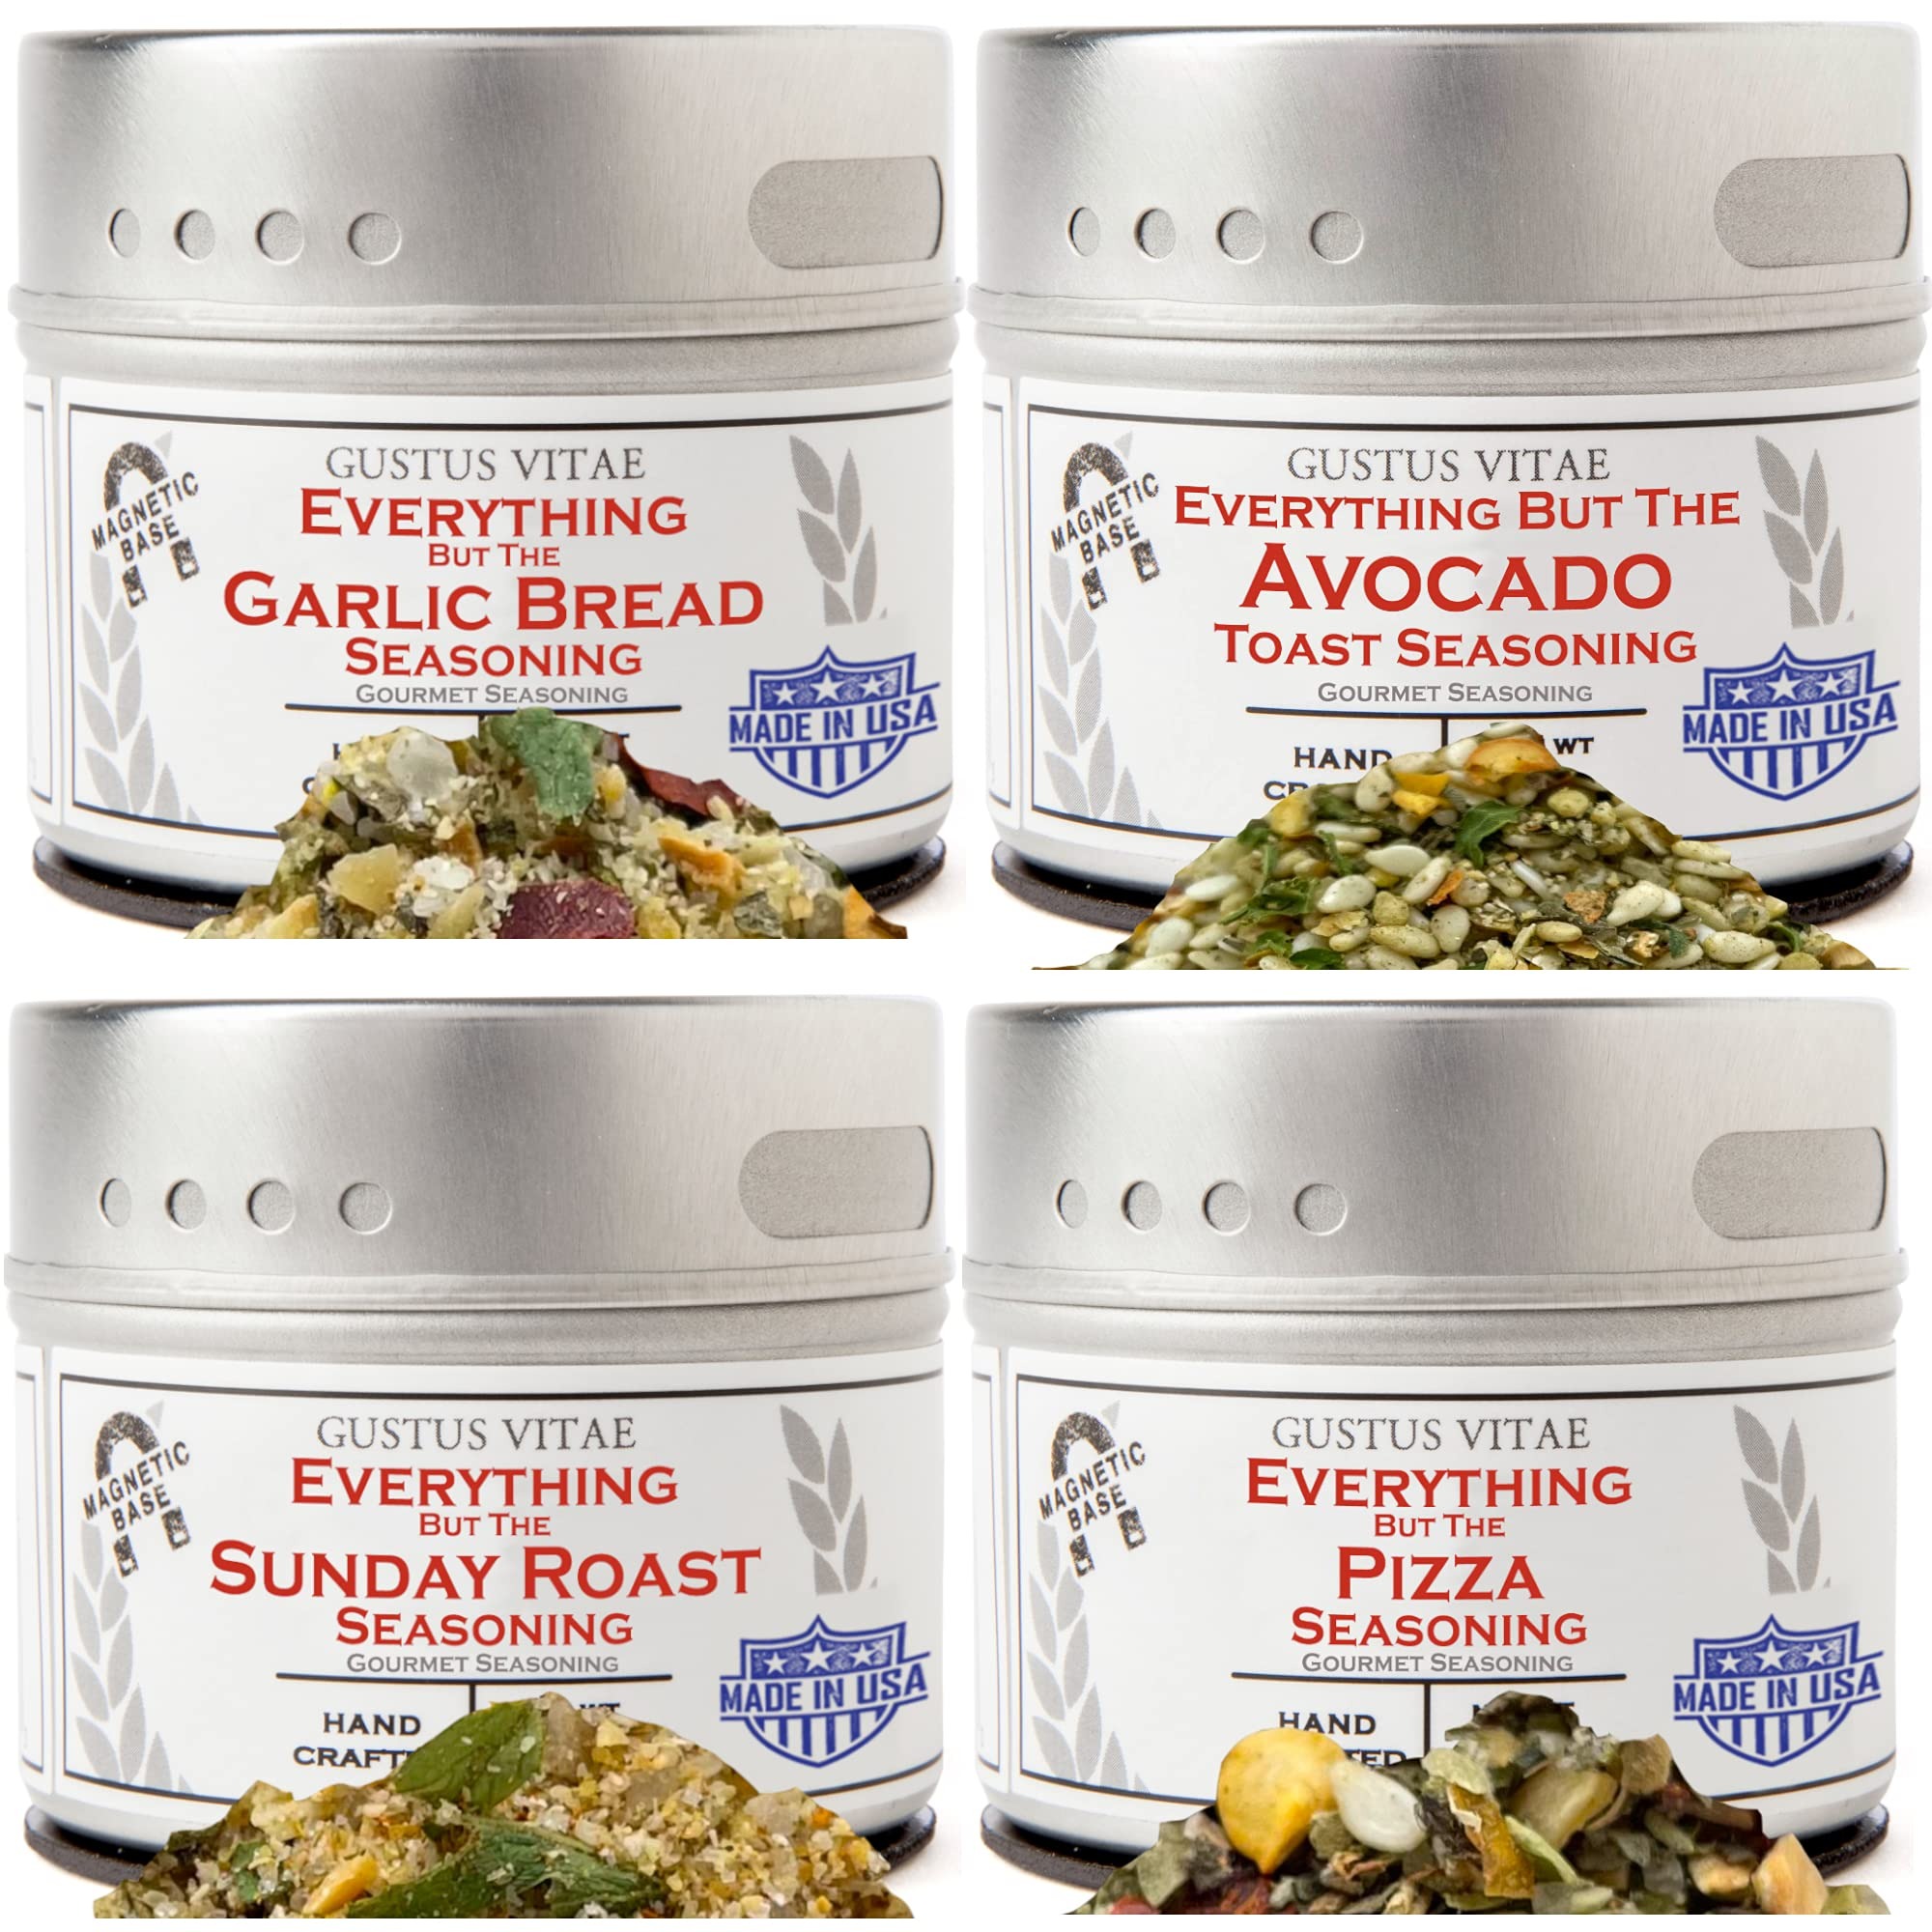
Item Name: Everything But The Weekender Seasoning Collection | Authentic Small Batch Seasonings | 4 Gourmet All Natural Spice Blends | All Natural | Hand Packed, Non GMO | Made in USA | Sustainably Sourced, Super Premium Seasonings | GLP-1 Friendly | Artisanal Spice Blends, Marinades, and Rubs | Gustus Vitae | Magnetic Tins | #803
Bullet Point 1: THE FINEST QUALITY IN SPICES: We use only the very best in sustainably sourced, all natural ingredients, inspecting for quality at each step of the way as we blend our gourmet seasoning mix.
Bullet Point 2: CRAFTED IN SMALL BATCHES: Our Everything But The Weekender Collection is made using the best, so why not treat it like the best? By only making in gourmet quantities, we keep our quality premium and deliver only the freshest in spice blends.
Bullet Point 3: NO MSG, NO IRRADIATION NOT TREATED WITH ETO GAS: You don't use MSG in your cooking, and neither do we. Same goes for sterilizing with ETO Gas - gross! We instead use all natural, high temp/high pressure steam to give our products an all natural, super-hygienic clean.
Bullet Point 4: NON GMO: Our products are guaranteed to be free of GMOs so you can be confident that you're only eating the best in all natural foods. Don’t settle for commercial seasonings and all their fillers – demand the best!
Bullet Point 5: MAGNETIC TINS: Each and every tin has a unique magnetic base that sticks to most metal surfaces: your fridge, BBQs, hood, range, and oven. Keep your artisanal seasonings within easy arm’s reach, and transform simple plates into chef-driven gourmet dishes.
Product Description: Luxurious Long Weekend Flavors, Every Day of the Week This thoughtful 4 pack comes packed with classic, all natural long weekend flavors, from Saturday morning ultimate avocado toast to hearty Sunday roast, and all the delicious moments in between. Garlic bread is always welcome at our table, and no matter how much we make, it never seems to be quite enough. Unfortunately, we seem to have only made the problem worse by making a seasoning that delivers that deliciously decadent, rich & buttery garlic bread flavor to everything from roast chicken, to fried fish, to oven roasted veggies, and everything in between. Our Avocado Toast Seasoning is bold enough to be a perfect seasoning on it's own, it's versatility means that it both plays well with others and is great on all sorts of our favorites: sashimi or poke dishes, light summer salads, grilled fish, fried chicken and roast corn are just some of our go-to's, made all the better with this handcrafted artisanal spice blend. Crafted in small batches using only the best in all natural ingredients, our Sunday Roast Seasoning is the ultimate marinade and rub for all manner of beef cuts, wild game from venison to rabbit, and lighter roasted fare like chicken and turkey. In addition to its many uses with proteins, this gourmet seasoning makes a delicious, near-instant sauce when mixed with extra virgin olive oil, Greek yogurt, sour cream, or crème fraîche, and gives steaks and chops and beautiful crust when seared on the BBQ or in a ripping hot cast iron pan. In Crust We Trust: Sprinkle Everything But The Pizza seasoning on pizza to liven up your favorite slice, or simply mix with store-bought sugar-free tomato sauce for an instant keto-friendly marinara or pasta sauce. This all-purpose, garlic and herb-forward spice blend is the perfect finishing touch for a Mediterranean-inspired charcuterie board, or mixed with butter and spread on a baguette for a richly flavored garlic bread.
Value: 4.0
Unit: Count

Price: 40.18